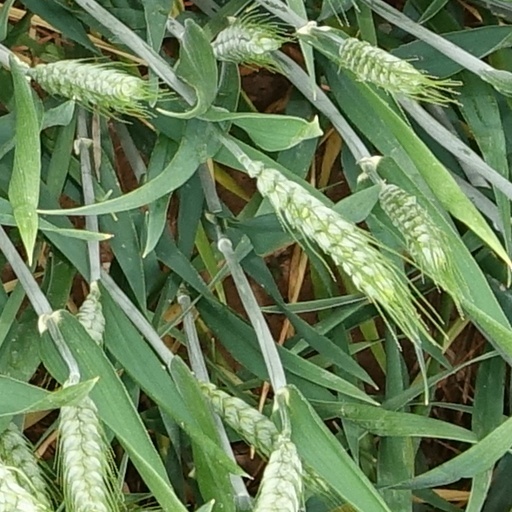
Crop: wheat